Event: Nepal Earthquake
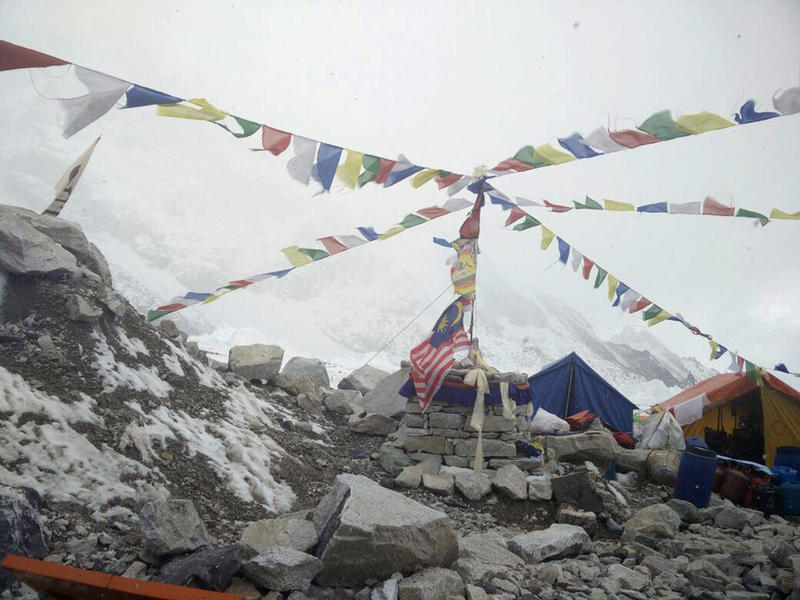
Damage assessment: no_damage